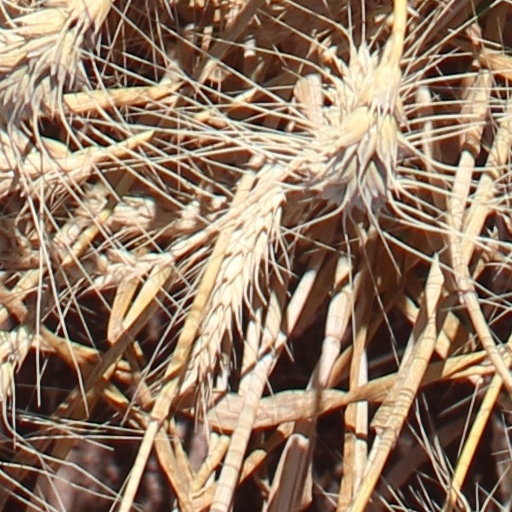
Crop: wheat